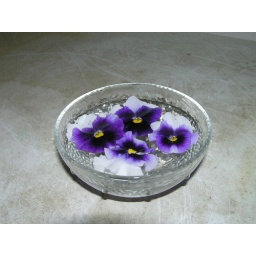
Four purple pansies placed in bowl of water